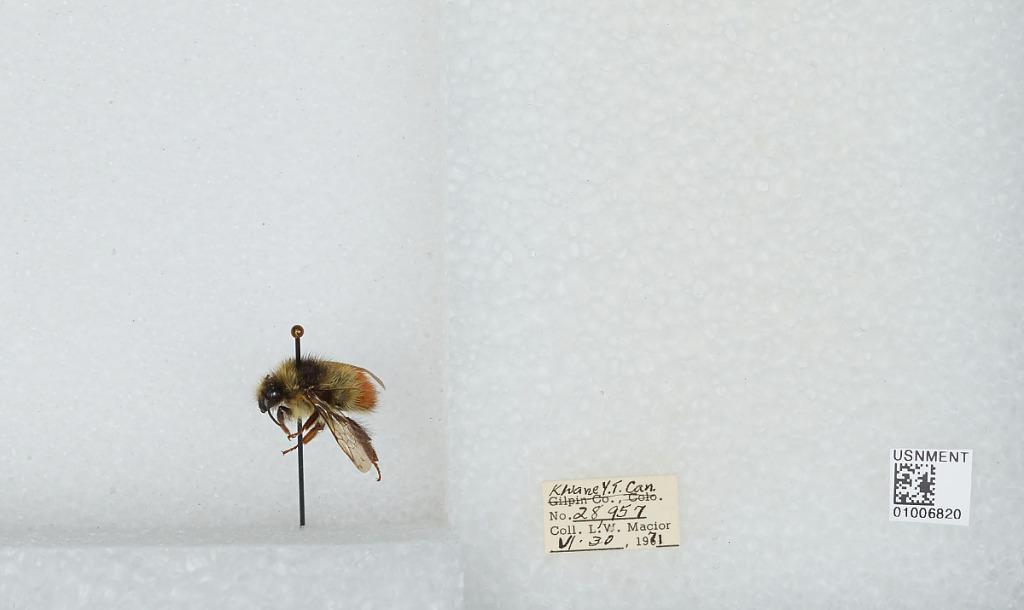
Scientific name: Bombus (Pyrobombus) flavifrons Cresson
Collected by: L. Macior
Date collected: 1971-6-30
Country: Canada
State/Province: Yukon Territory
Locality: Kluane
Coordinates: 60.75, -139.5